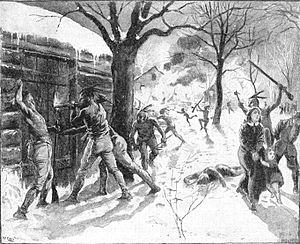
Cet article traite des événements qui se sont produits durant l'année 1704 au Canada.
Le raid contre Deerfield est un évènement de la deuxième guerre intercoloniale en 1704, dans le cadre de la guerre de Succession d'Espagne.